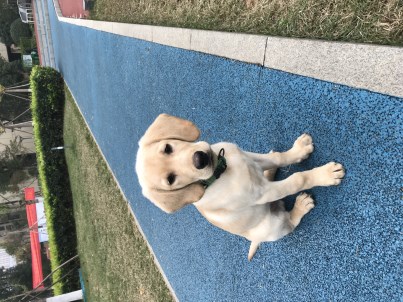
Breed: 3580-n000122-Labrador_retriever